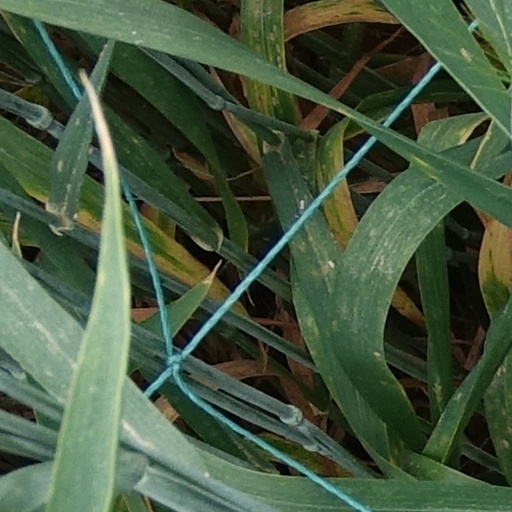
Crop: wheat